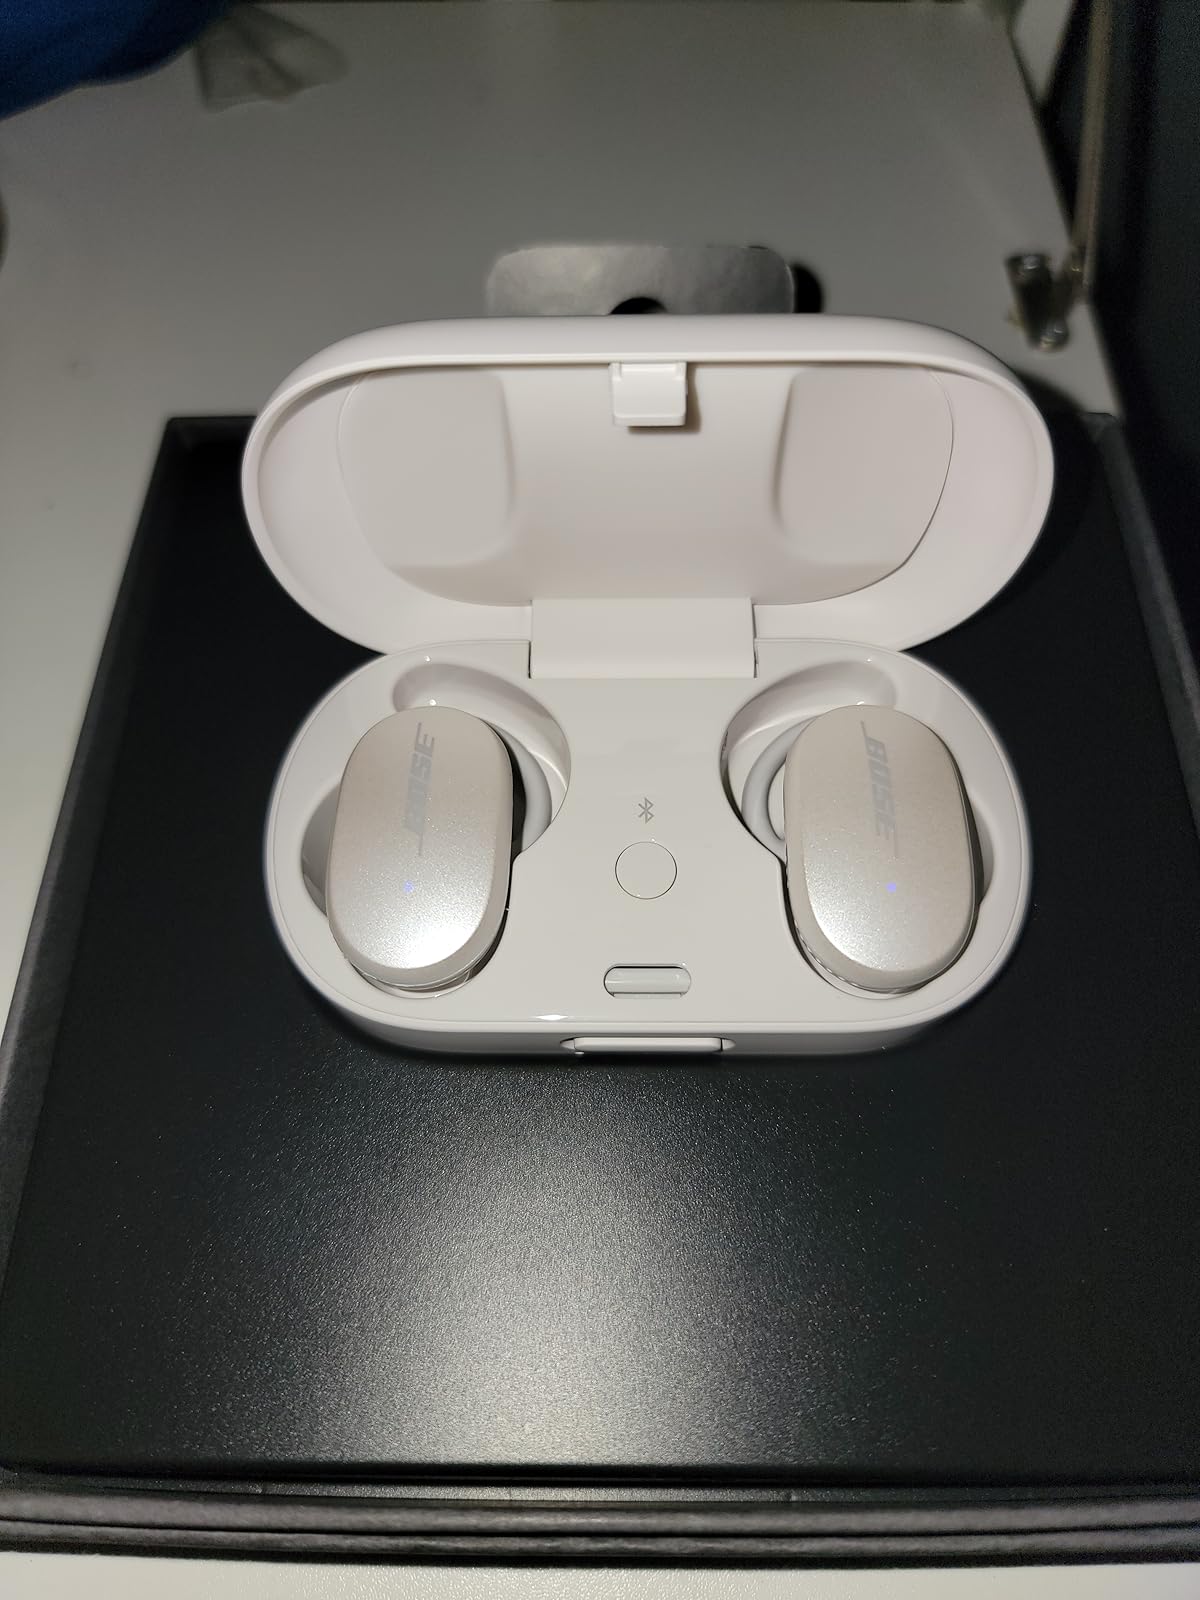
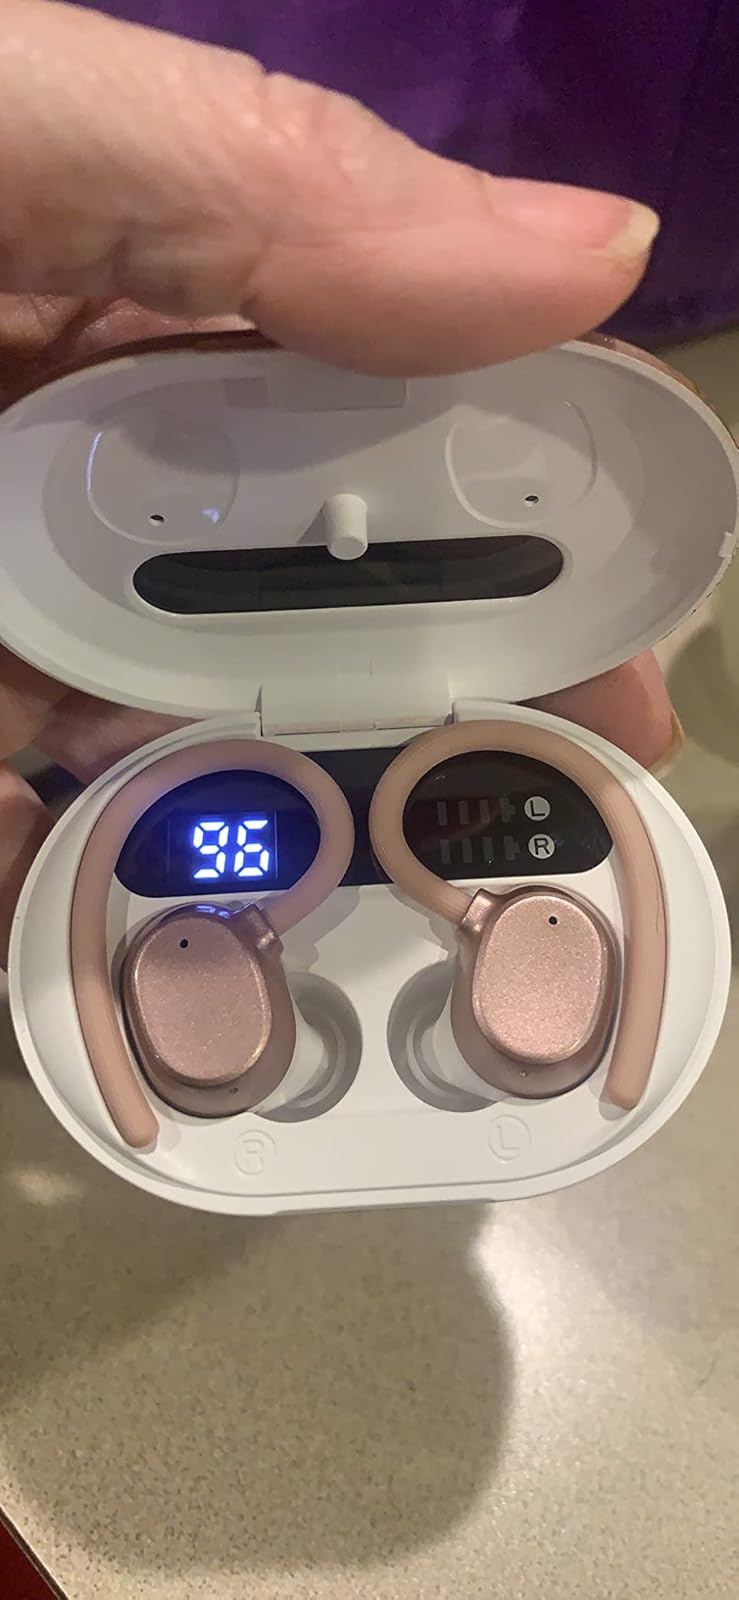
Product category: earbuds
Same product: no